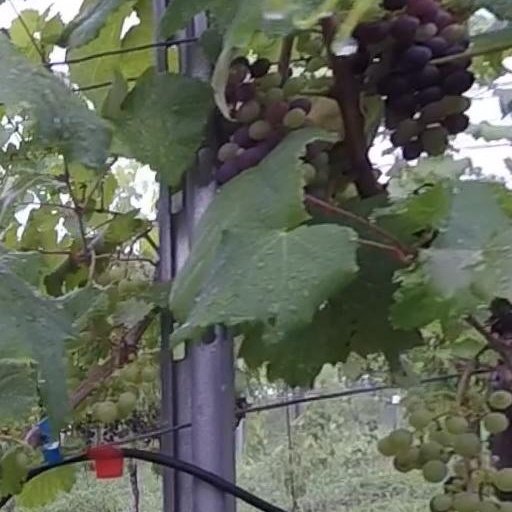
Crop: grape